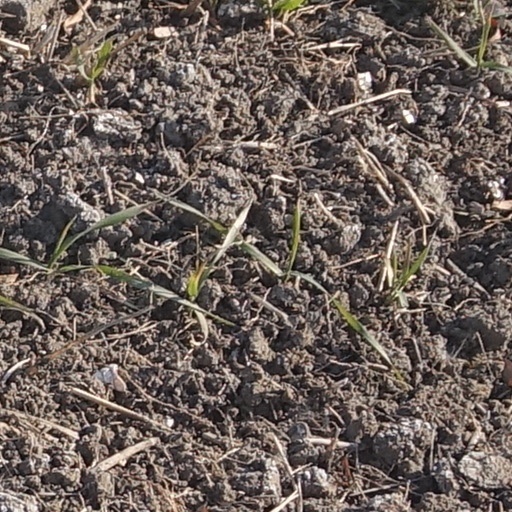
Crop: wheat